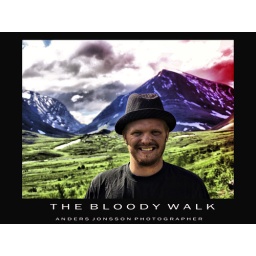
Picture taken before i climbed over the biggest mountain in Sweden. The red clouds point the valley to the mountain.